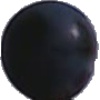
Label: Grape Blue 1